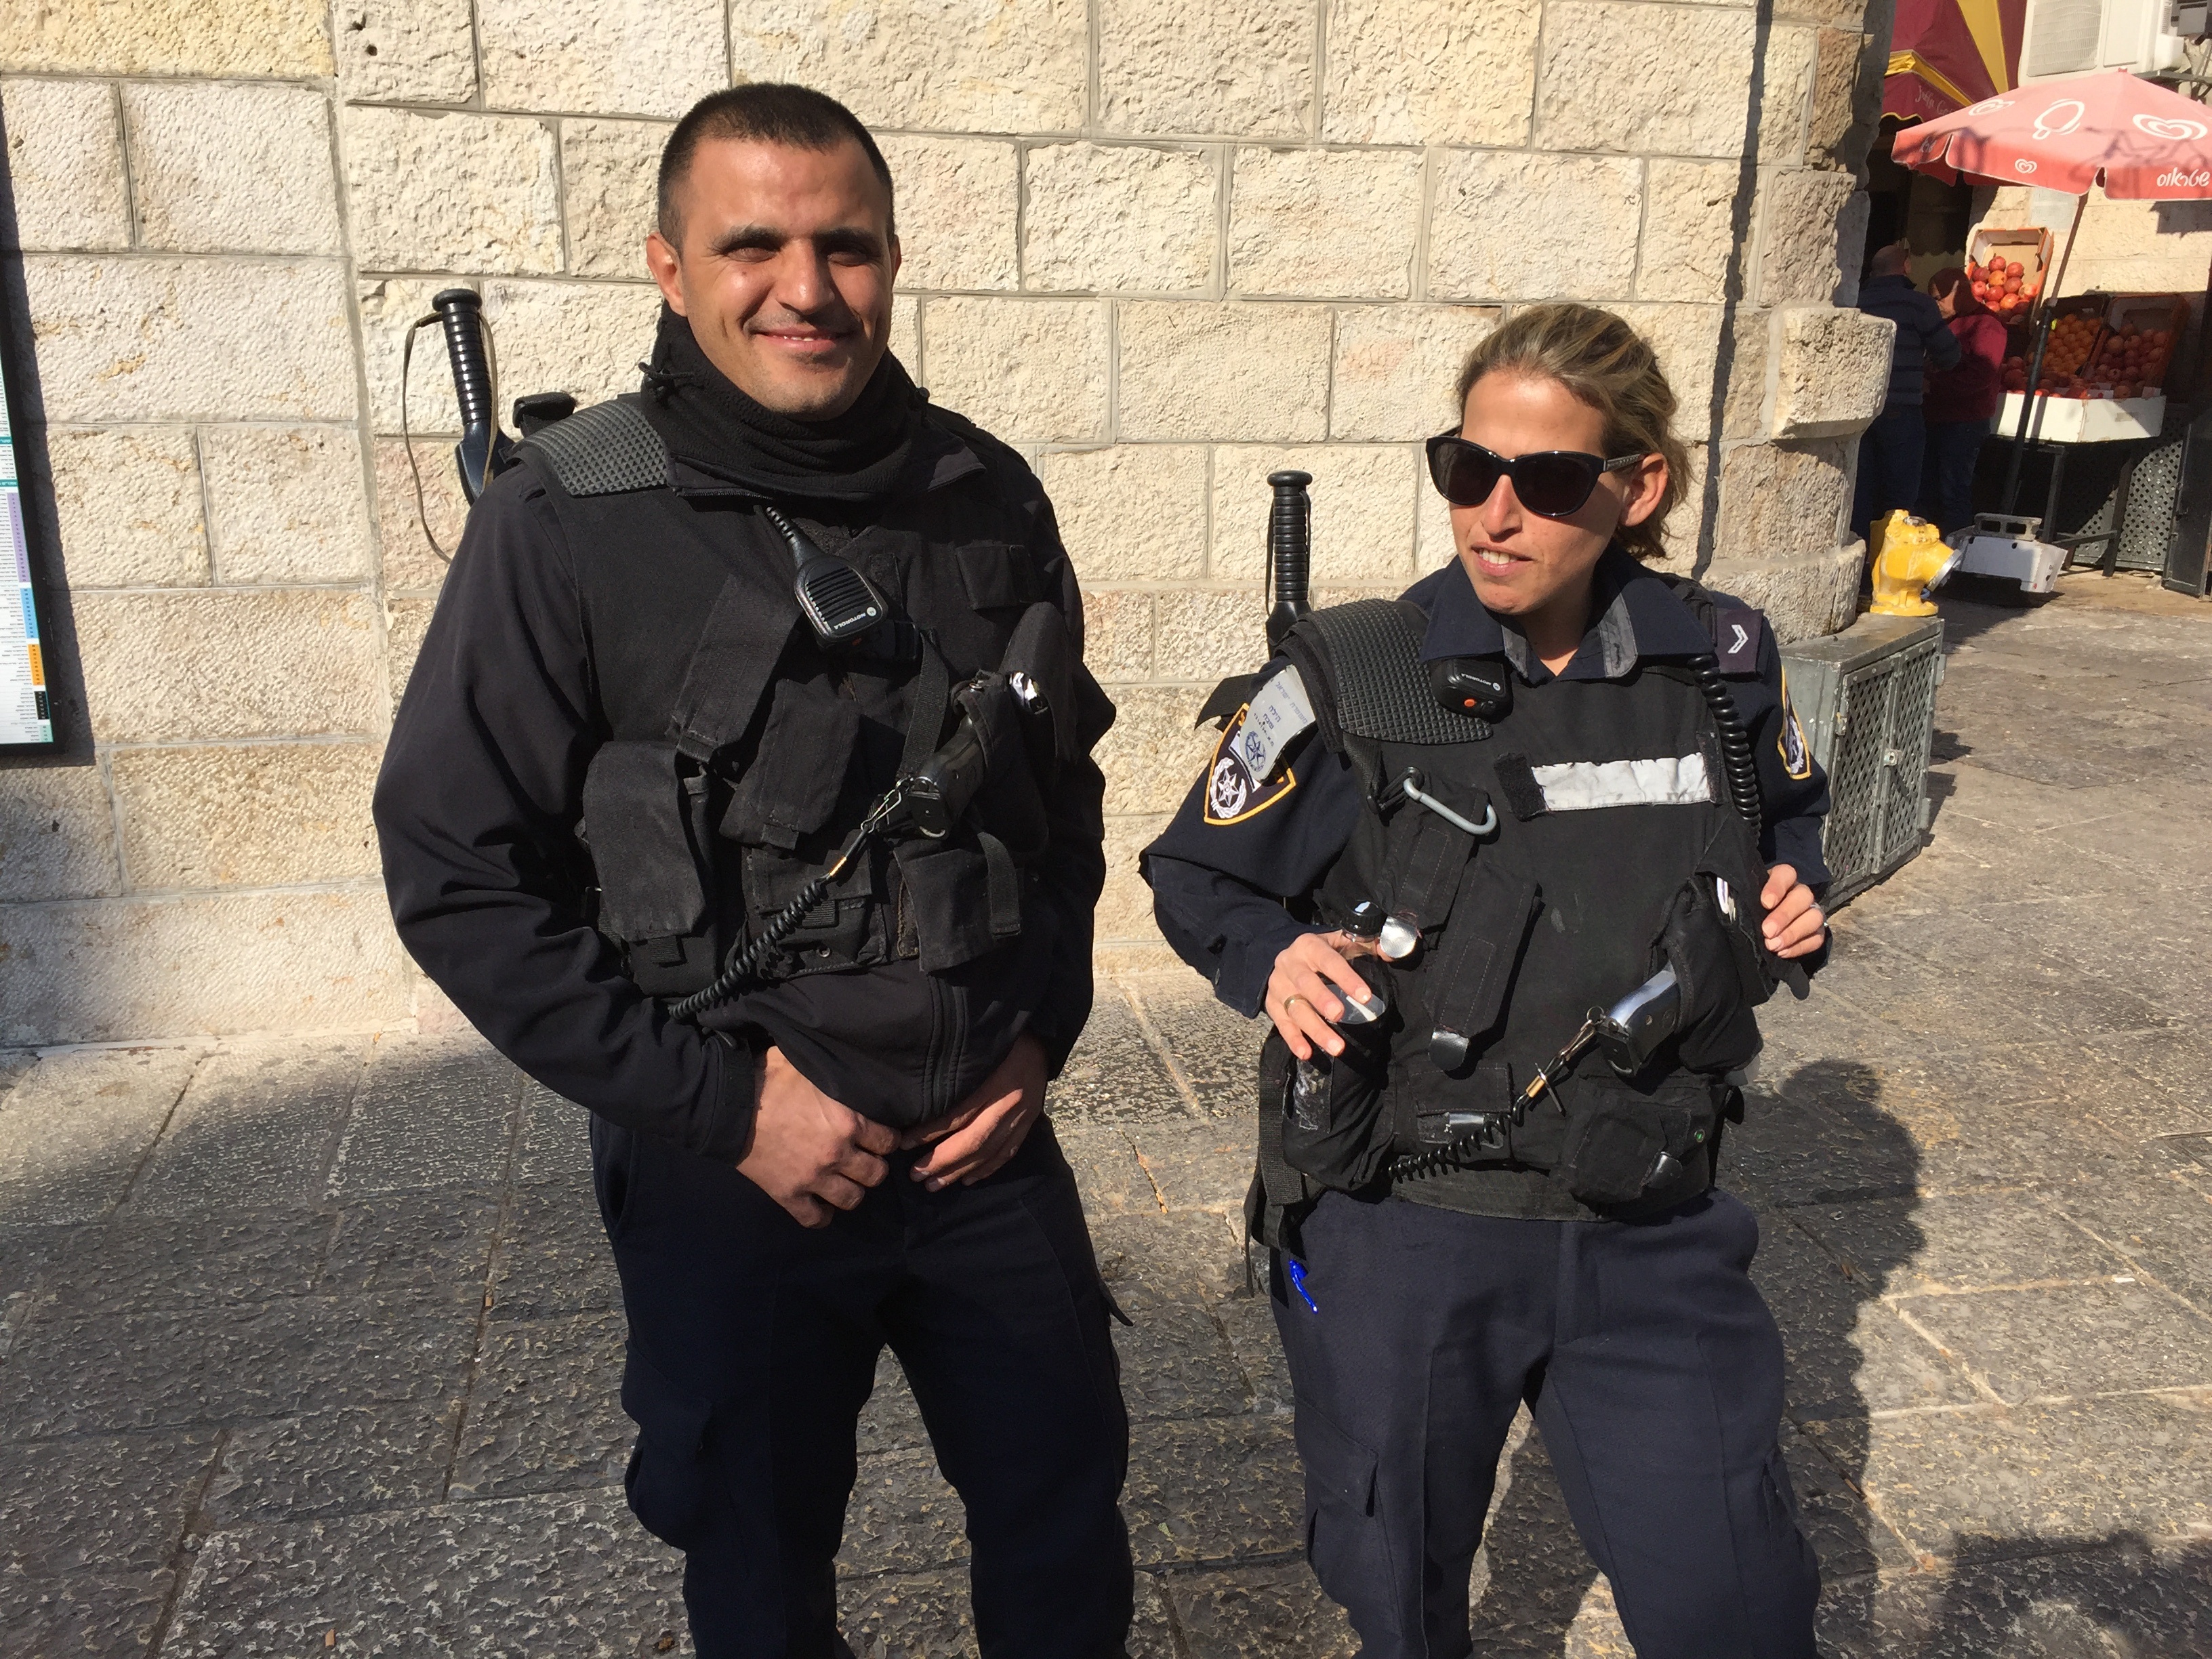
person, military, soldier, profession, police, jerusalem, israel, official, troop, duty, police officer, militia, military police, military officer